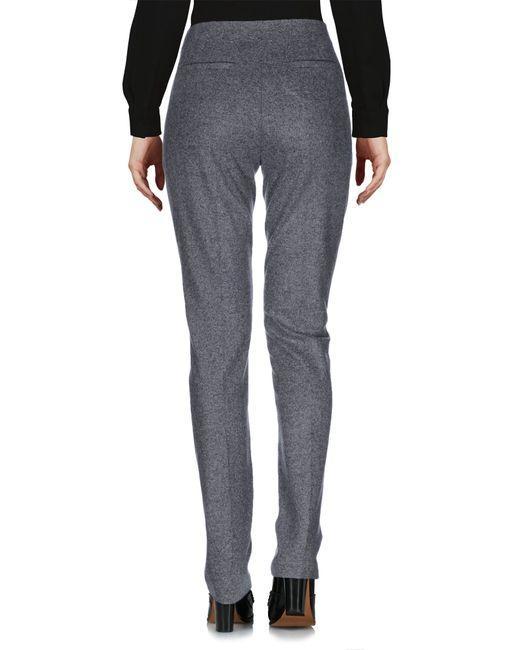
Hose, Baumwolle, zur Arbeit gehen, grau, rau, Taschen